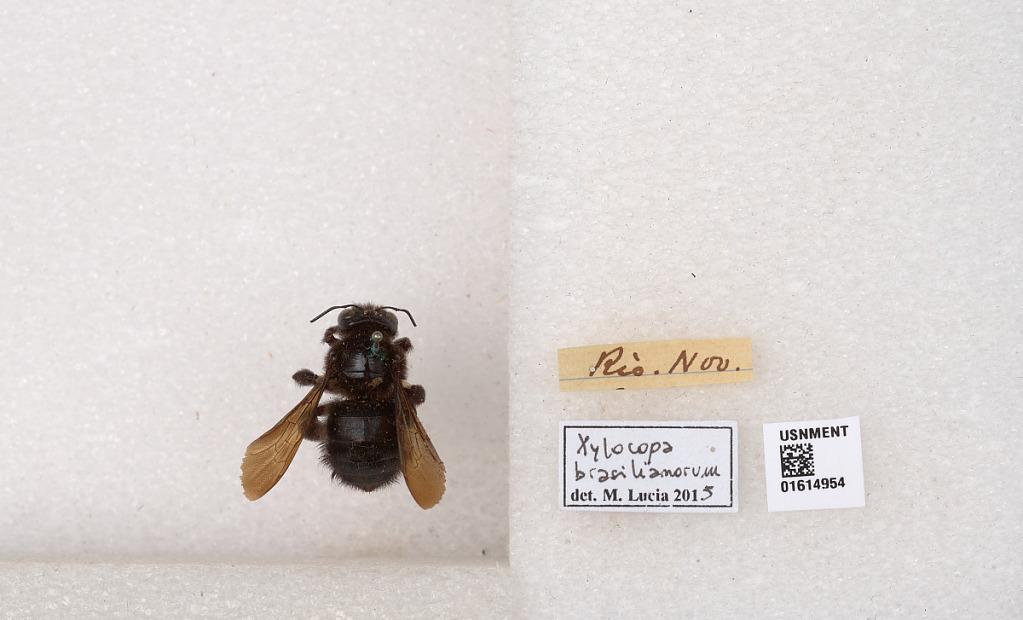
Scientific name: Xylocopa (Neoxylocopa) brasilianorum (Linnaeus)
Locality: Rio.
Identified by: Lucia, M.